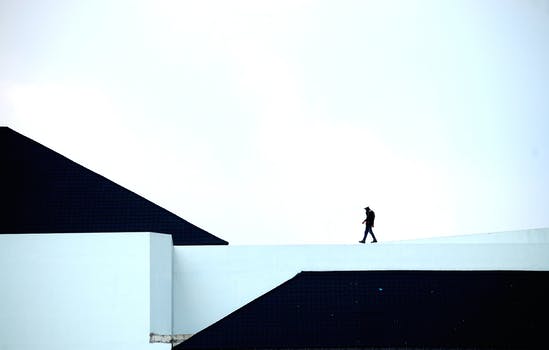
Label: No Watermark